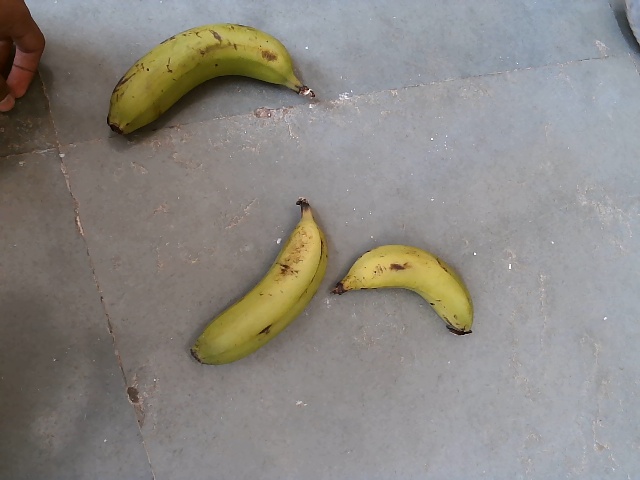
Label: Raw_Banana